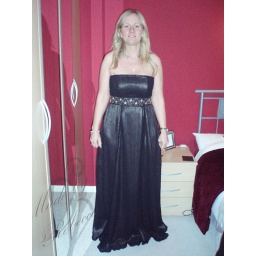
Gold satin full length strapless evening dress with crimped black chiffon over and gold and black beaded sash at waist.